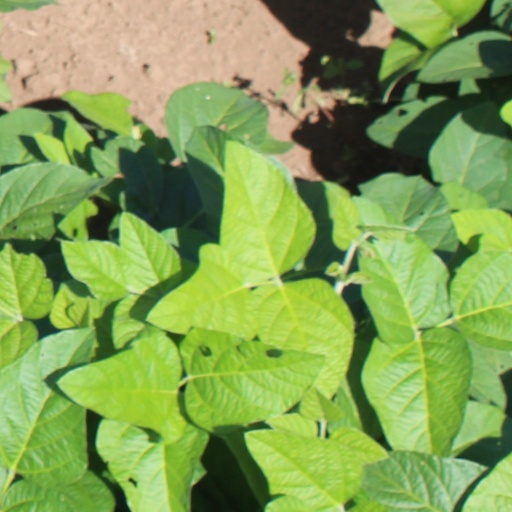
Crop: soybean